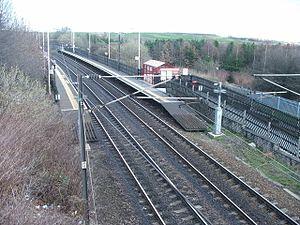
La gare de Ouwood est une gare ferroviaire du Royaume-Uni, située dans la banlieue de Outwood dans le Wakefield, dans le Yorkshire de l'Ouest en Angleterre.